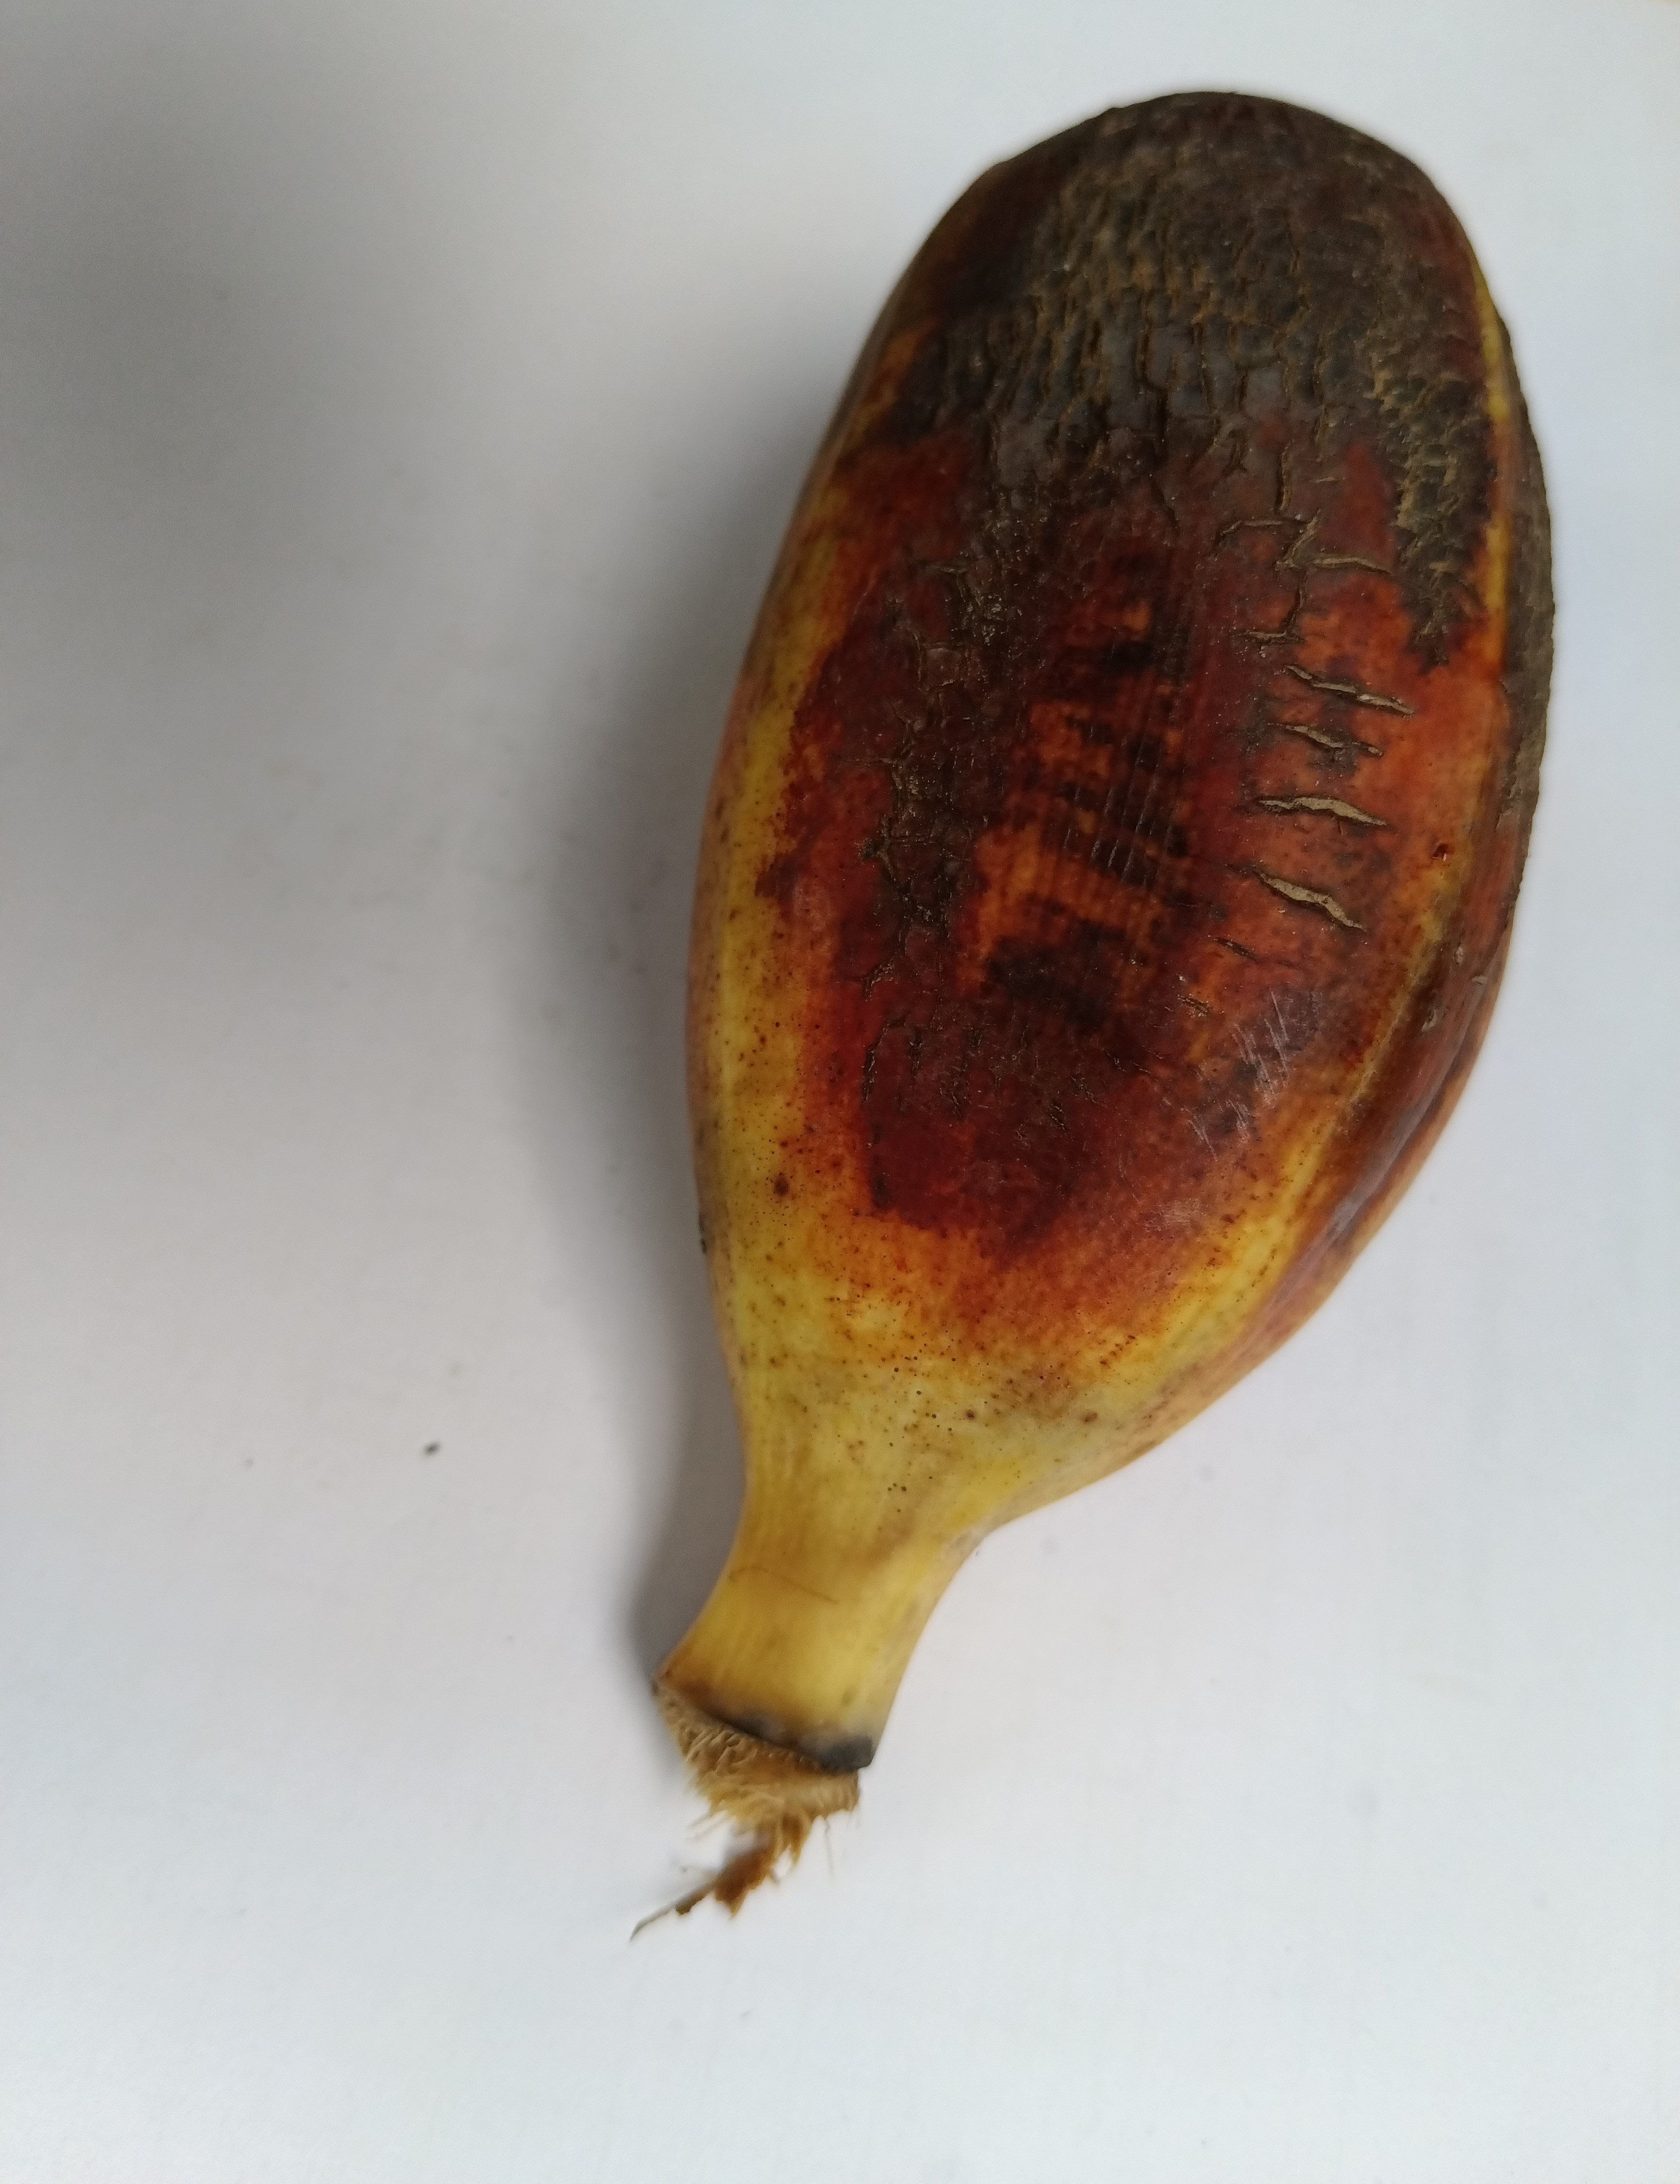
Banana variety: Bichi